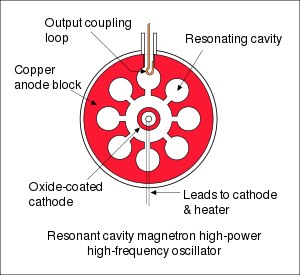
Magnetron
Diagram af tværsnittet af en magnetron. I midten ses katoden, uden om anoden med hulrum.
En magnetron er et radiorør, der skaber meget højfrekvente bærebølger med høj effekt. Anvendes i radaranlæg og i mikrobølgeovne til at generere mikrobølger med en effekt på ca. 600W.